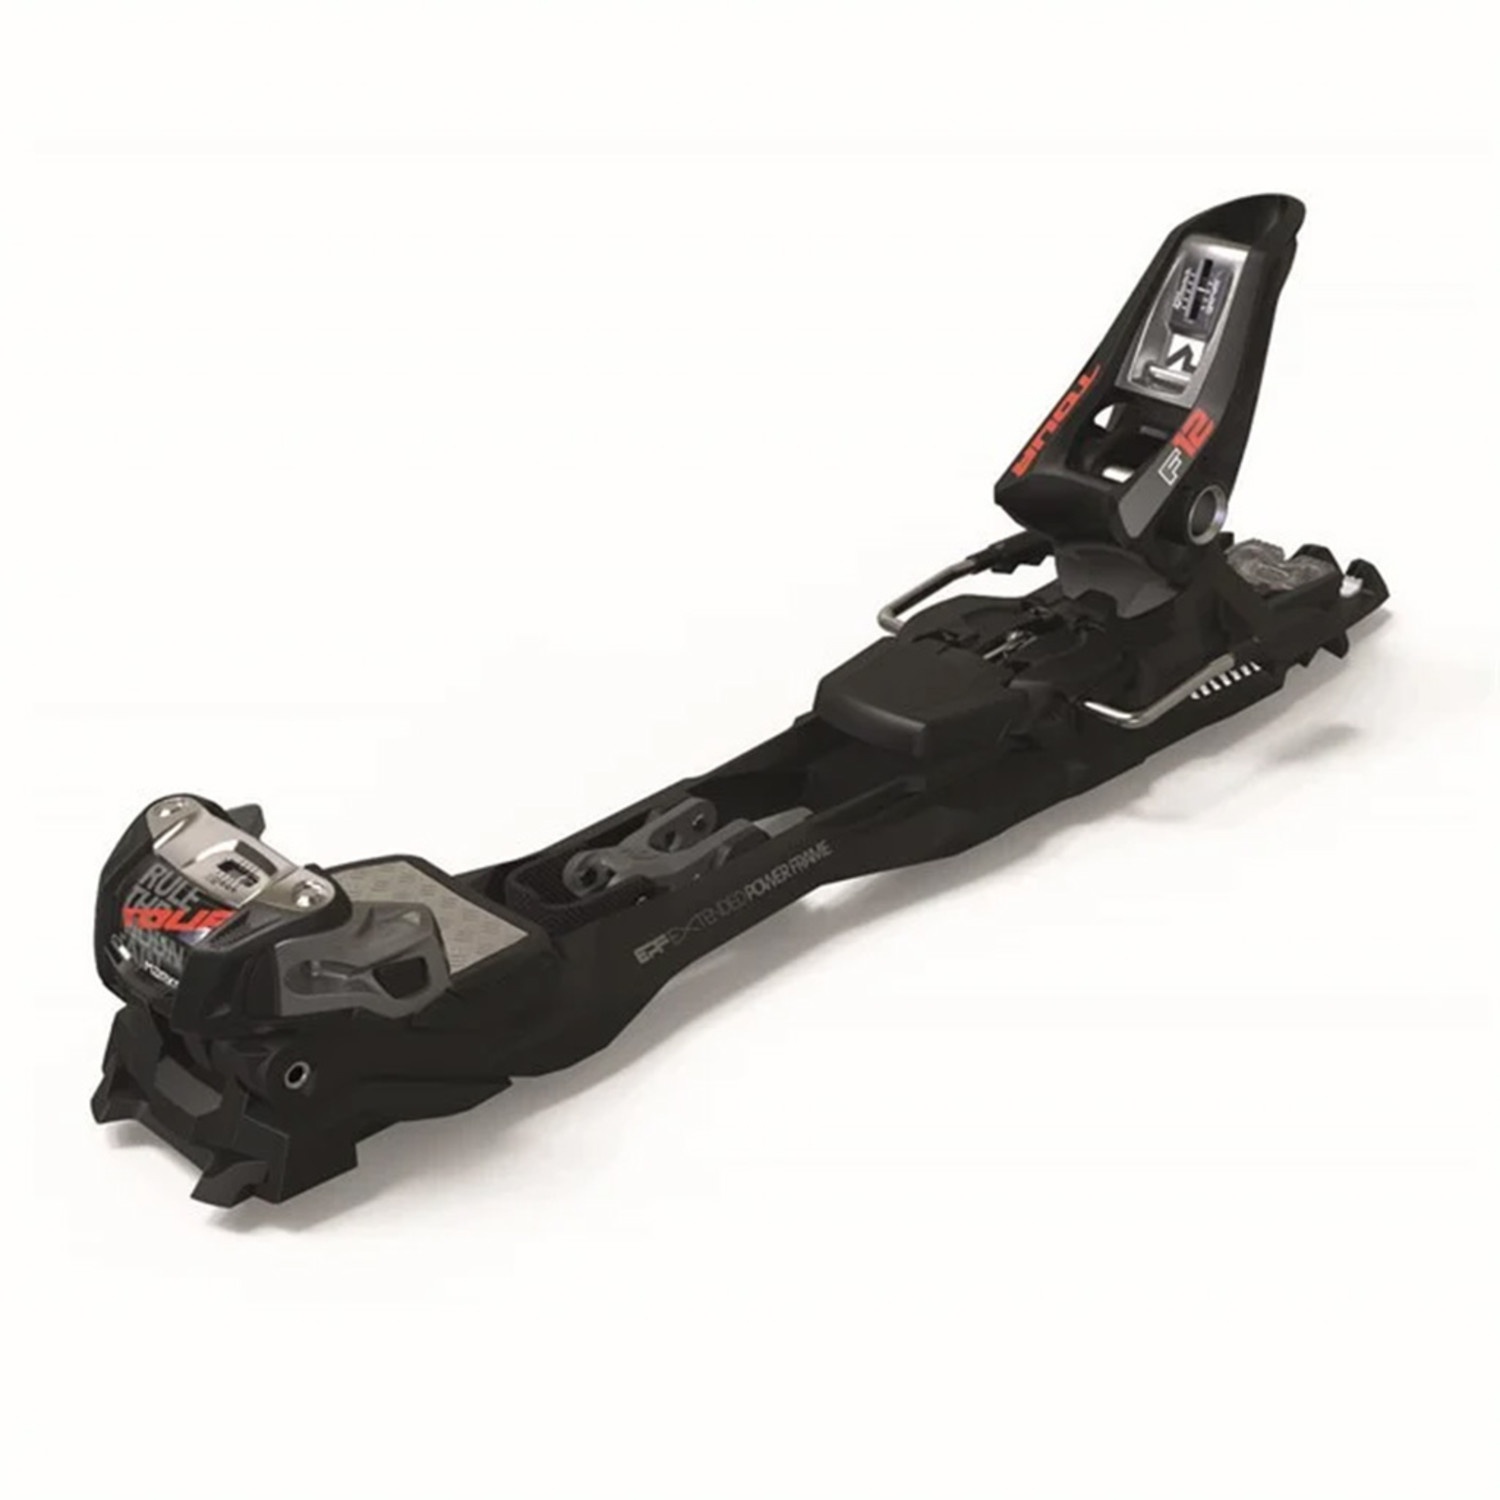
Marker F12 Tour EPF Ski Bindings 2021
Marker's F12 Tour EPF is ideal for skiers who want to cross over from alpine touring to resort skiing on occasion. EPF (Extended Power Frame) features a super wide connection to the ski, increased power transmission and enhancing the downhill skiing ability of this exceptional uphill climbing product. The Extended Power Frame enables you for enjoy the widest touring skis also when the terrain gets rough and sloppy. On top it makes turn initiation easier in any snow conditions. Category: Backcountry Touring Size: Min - max boot sole length (mm) - S = 264 - 327 mm L = 304 - 367 mm Brake width: 100 mm, 110 mm Din/ISO Range: 4.0 - 12.0 Boot type: Adult, standard Alpine. GripWalk Adult. Touring Boots Recom. Skier's Weight: <120kg Stand height w/o ski: 36 mm Toe System: Triple Pivot Light Step-in Heel: Hollow Linkage Heel adjustment range: 60 mm Walking modes: 0°, 7°, 13° Weight: S: 1090 g, L: 1110 g AFD Gliding Plate: Stainless steel
Brand: Marker Dalbello Volkl
Category: Sporting Goods > Outdoor Recreation > Winter Sports & Activities > Skiing & Snowboarding > Ski Bindings